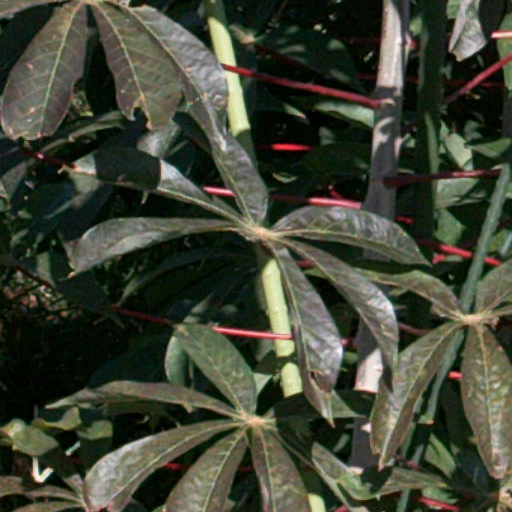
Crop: cassava